List of islands of Portugal

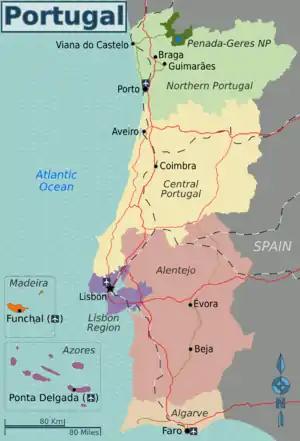
Regions of Portugal

This is a list of islands of Portugal, including islets (Portuguese: ilhéu or ilhote). The islands (Portuguese: Ilha) are listed by region.